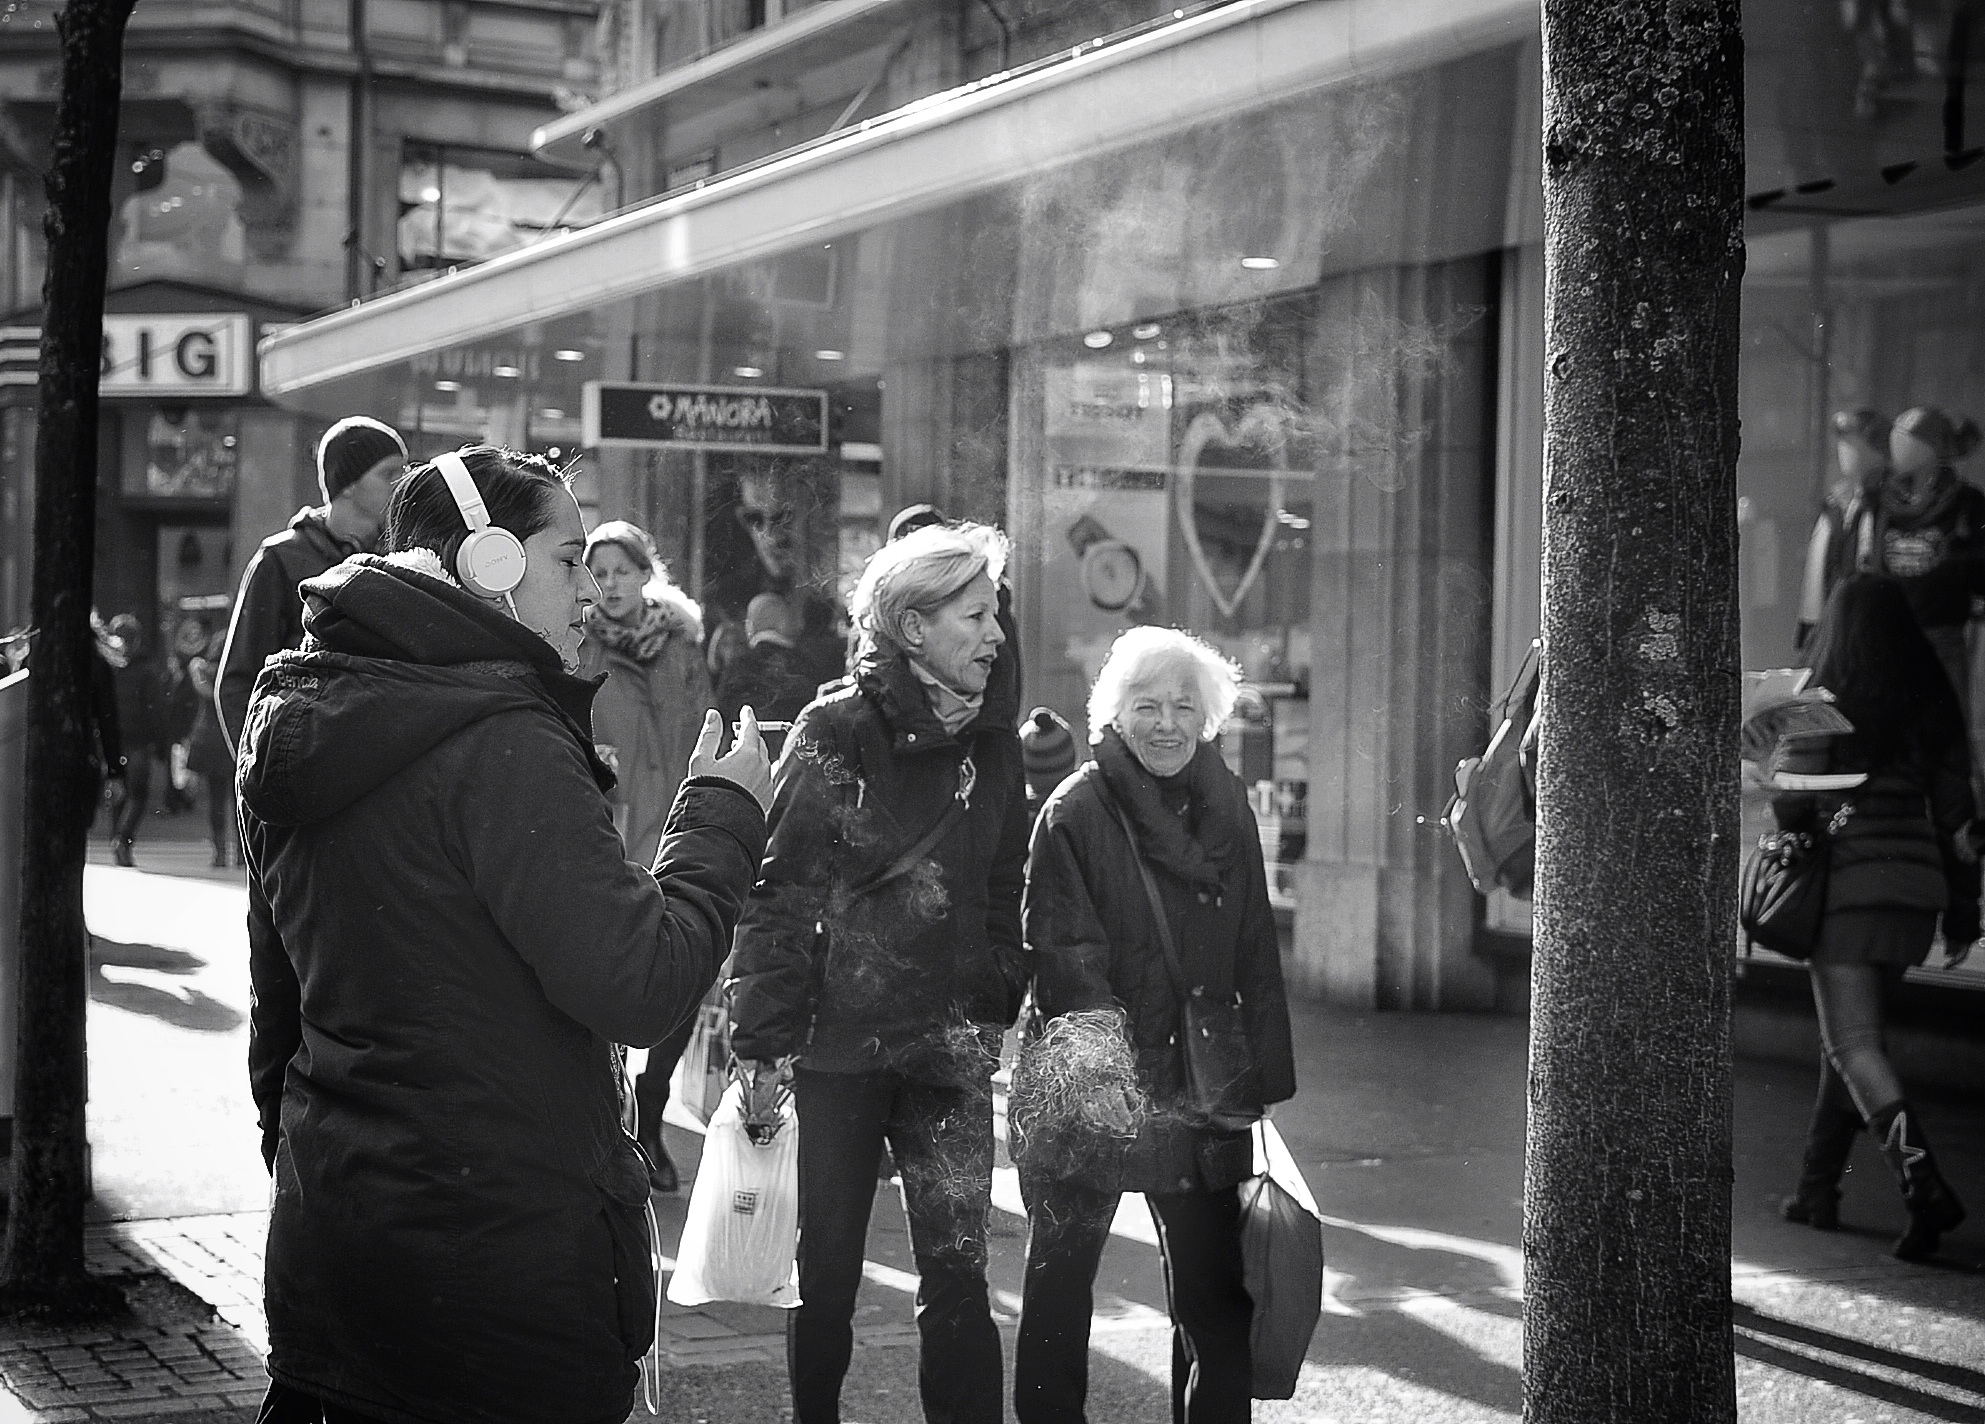
pedestrian, person, winter, black and white, people, road, street, photography, city, crowd, black, monochrome, streetphotography, bw, candid, women, infrastructure, swiss, photograph, snapshot, schweiz, switzerland, zurich, streetphoto, stphotographia, thomas8047, bahnhofstrasse, 175528, urbanarte, zurichstreet, nikond300s, monochrome photography, film noir